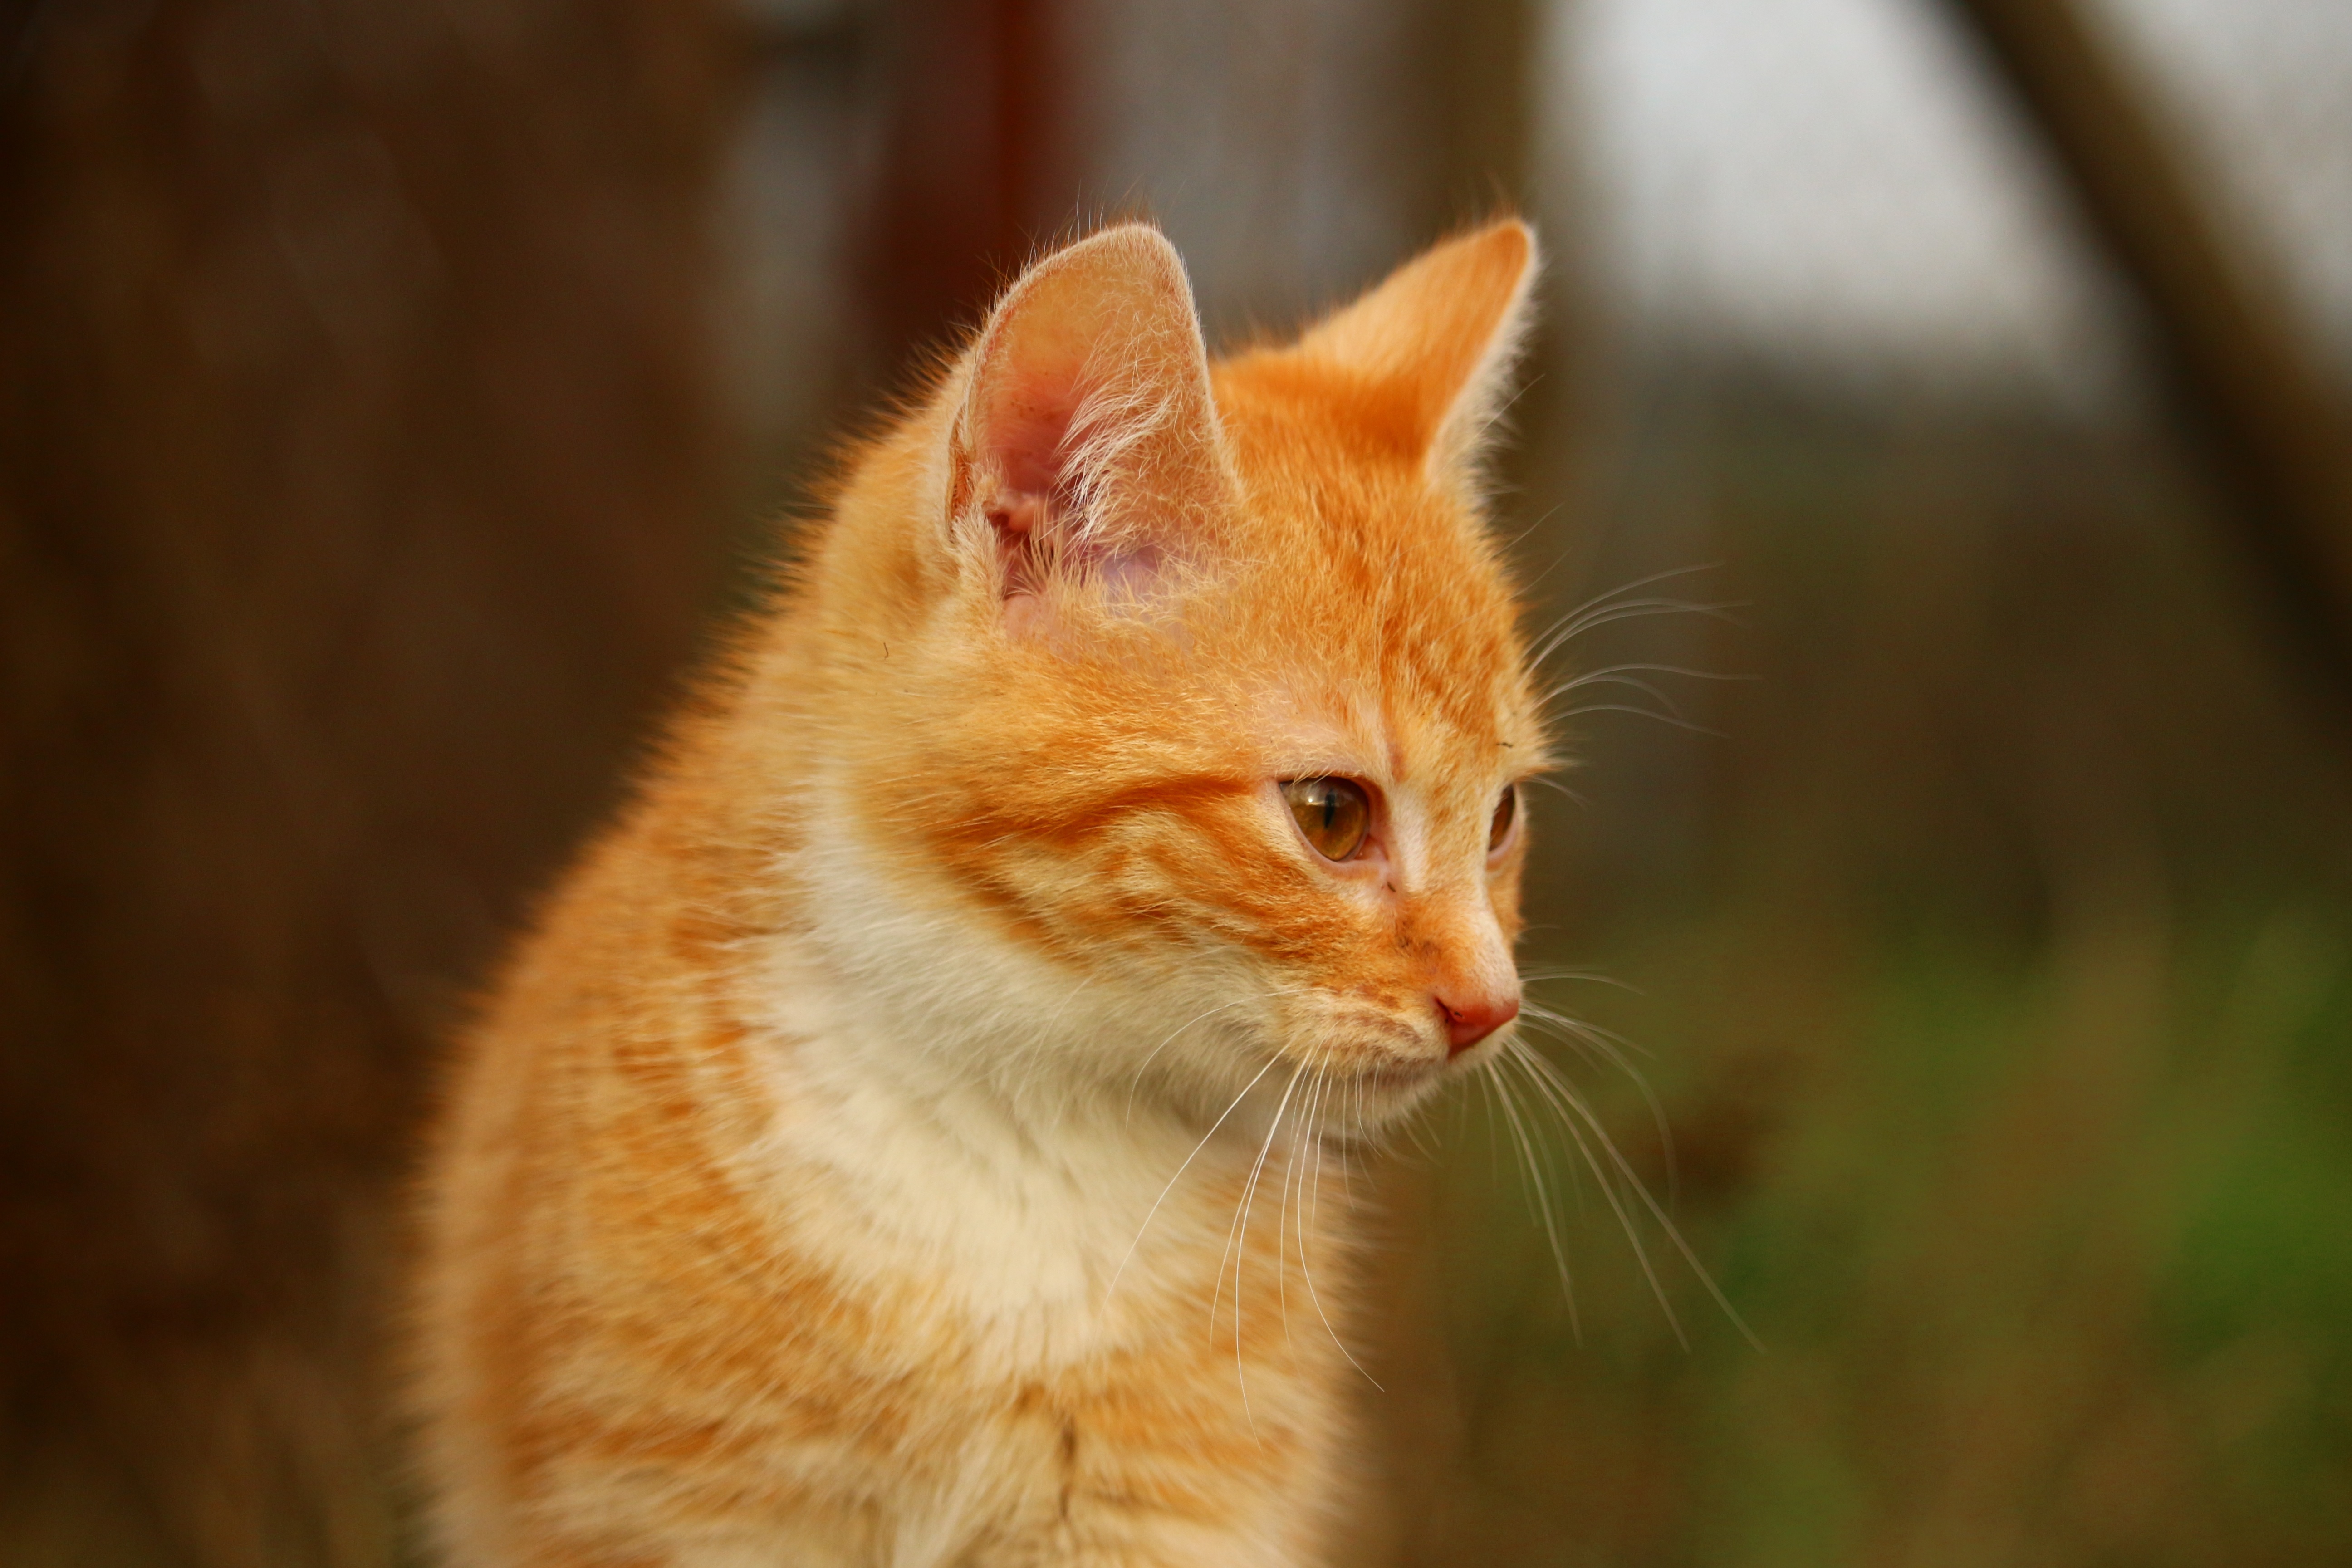
grass, kitten, cat, mammal, fauna, close up, nose, whiskers, vertebrate, young cat, red mackerel tabby, red cat, cat baby, wild cat, small to medium sized cats, cat like mammal, carnivoran, domestic short haired cat, rusty spotted cat